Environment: real
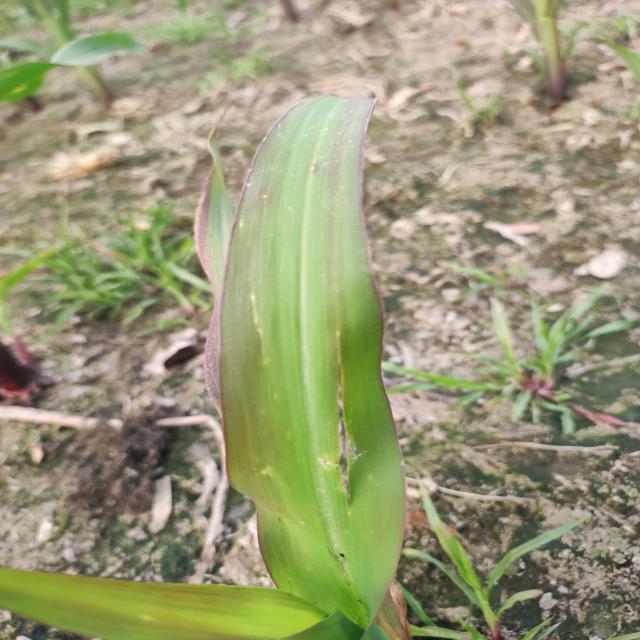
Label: phosphorus_deficiency